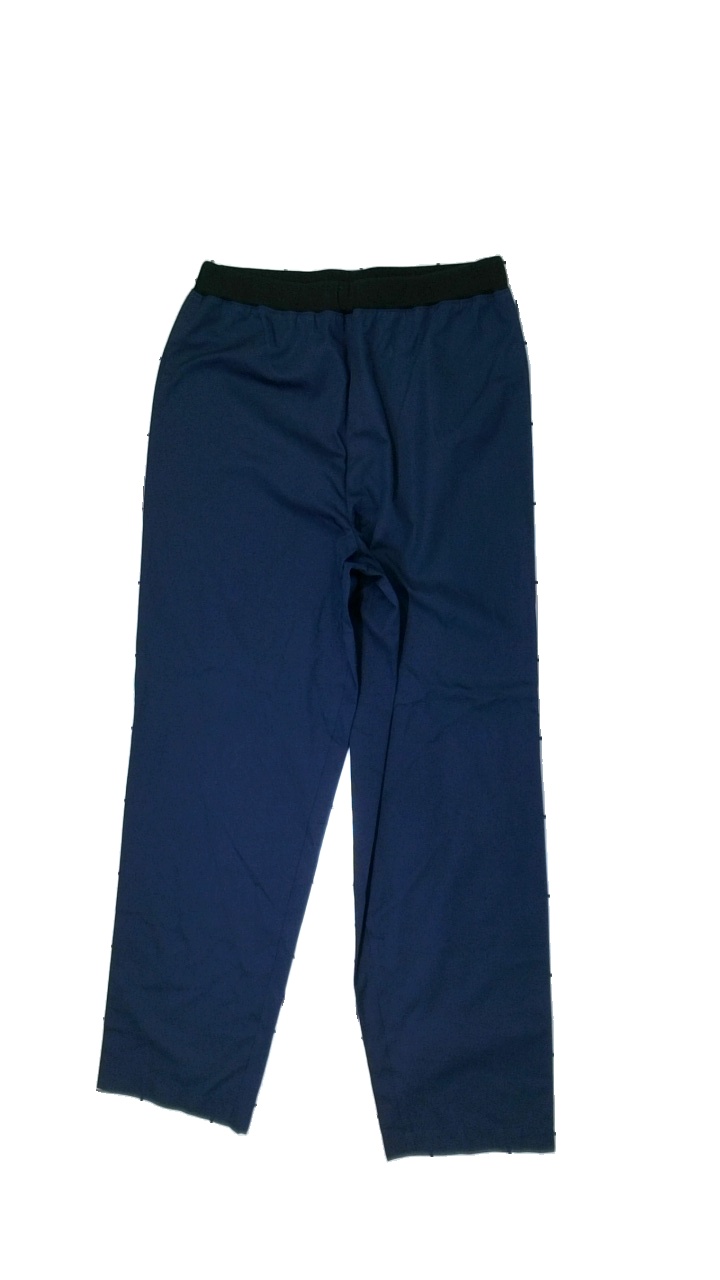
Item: Trousers (Ladies)
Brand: Missing
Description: Blue trousers
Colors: Blue
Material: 64% Polyester 36% Cotton
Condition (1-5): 5
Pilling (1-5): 5
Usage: Reuse
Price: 50-100